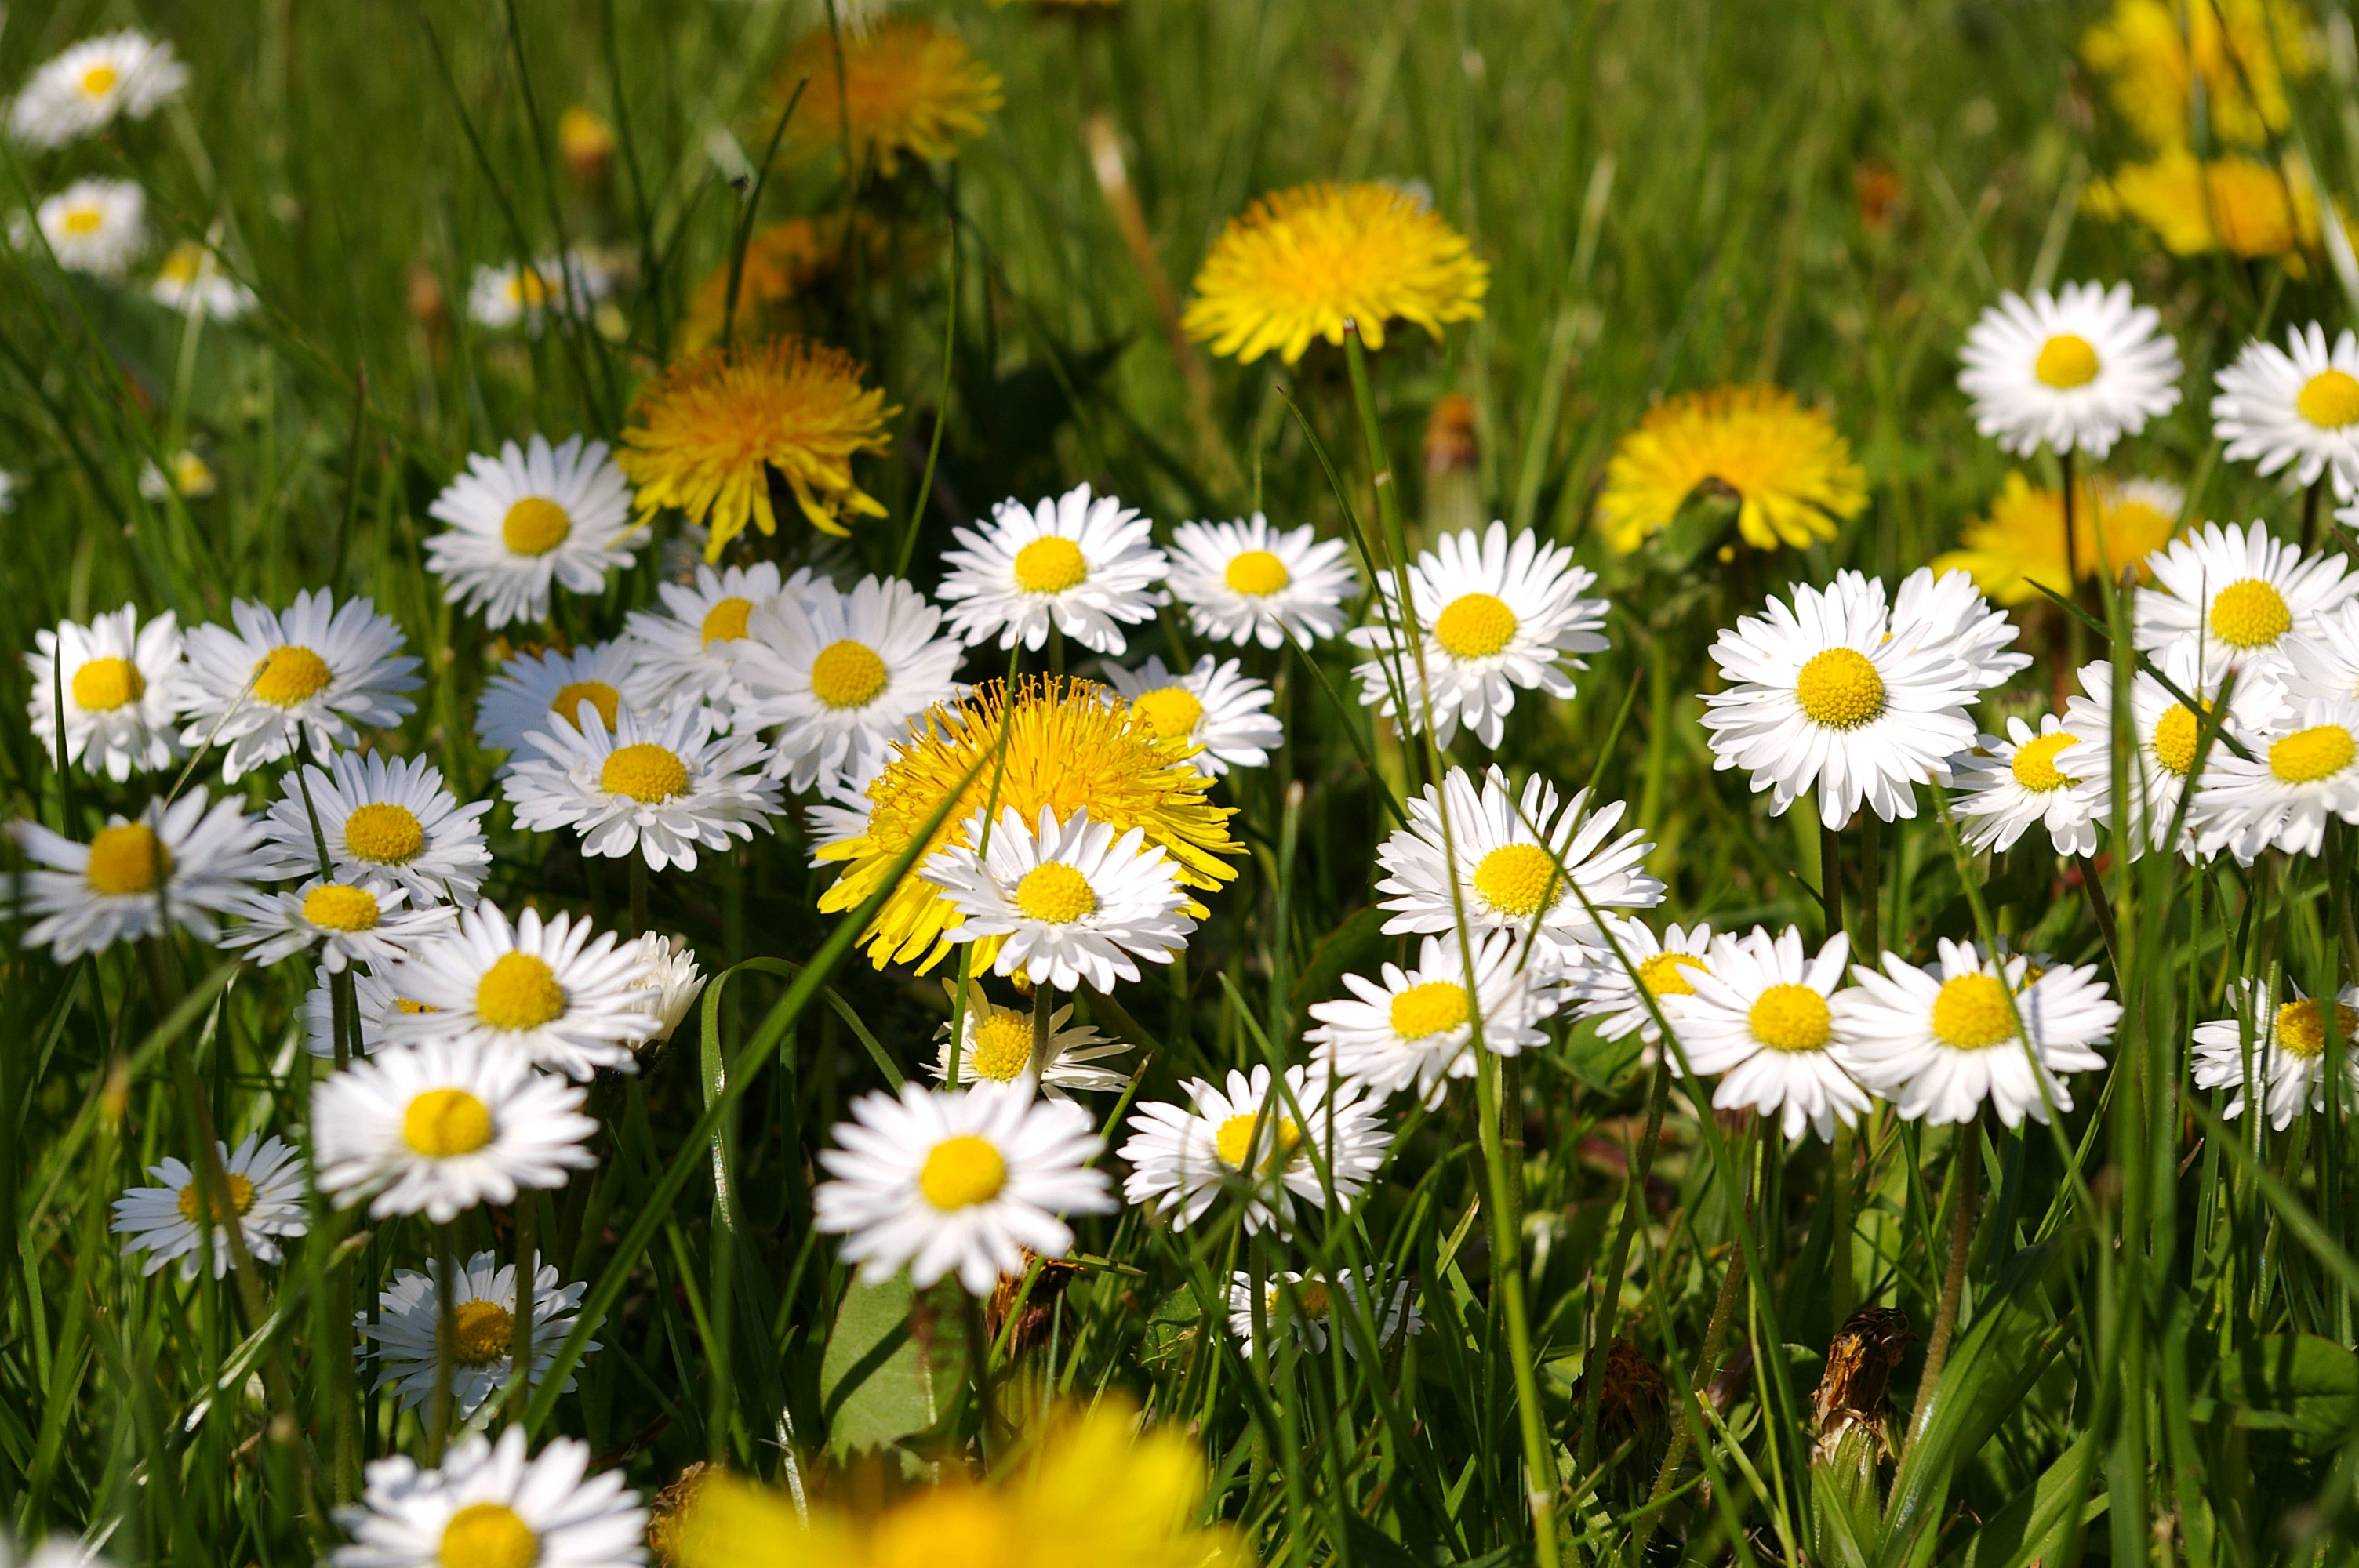
nature, grass, plant, field, lawn, meadow, dandelion, prairie, flower, bloom, daisy, spring, green, herb, botany, flora, wildflower, flowers, background, grassland, beautiful, mood, nice weather, flower meadow, grasses, macro photography, spring awakening, flowering plant, signs of spring, daisy family, spring meadow, oxeye daisy, spring fever, annual plant, land plant, chamaemelum nobile, marguerite daisy